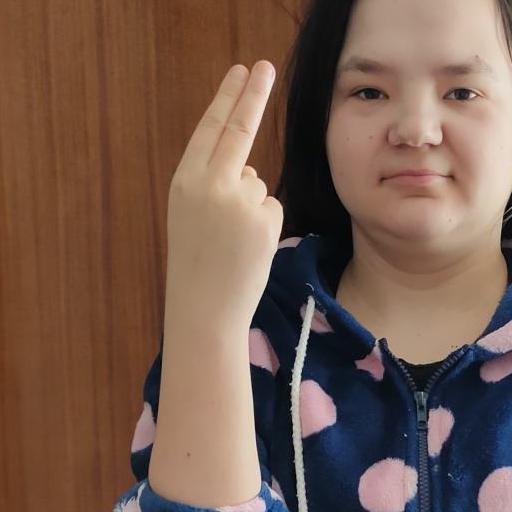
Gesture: two_up_inverted